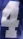
Number: 4